Traverse City Beach Bums

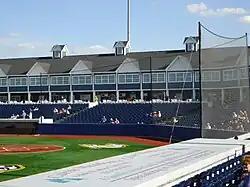
Wuerfel Park, 2010

The move and a slow start in Traverse City led to a 7-year franchise absence from post-season play. The Beach Bums advanced to the 2010 Frontier League championship, dropping the series 3-1 to the River City Rascals. Enrique Lechuga (10-3, 2.88 ERA), closer Scott Mueller (4-4, 2.04 ERA, 14 saves), and Chase Burch (.299 BA, 19 HR, 88 RBI) paced Traverse City. The team then established consistency with players such 2012 Frontier League MVP Jose Vargas (.290 BA, 29 HR, 100 RBI) but lost in the division series in 2012 and 2013. The Beach Bums added to the franchise championship history in 2015, advancing from a play-in game to take the title in a best of five series sweep, defeating the River City Rascals 3-0. The 2015 Bums were led by pitchers Ian MacDougall (10-6, 2.51 ERA), Kramer Champlin (10-6, 2.05 ERA) and Andrew Brockett (3-0, 1.54 ERA, 21 saves), along with 3B Jose Vargas (.314 BA, 10 HR, 51 RBI) and OF Brandon Jacobs (.320 BA, 17 HR, 54 RBI).